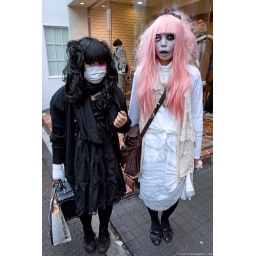
Two Japanese girls dressed in Gothic fashion on the street in Harajuku in the Fall of 2010.